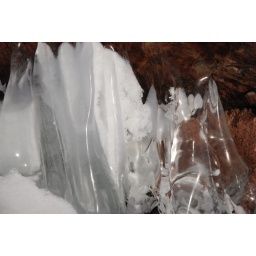
icicles in the pink rocks